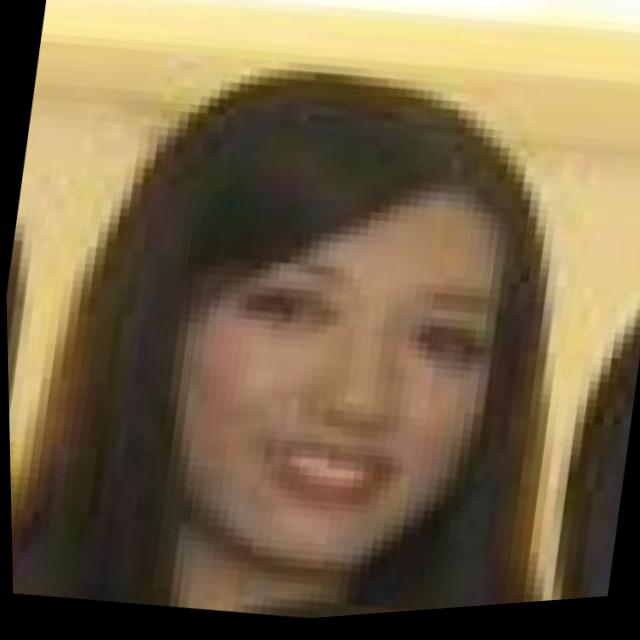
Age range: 21-44